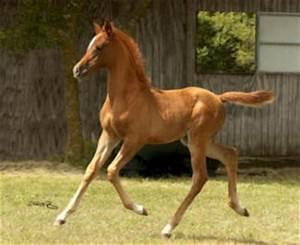
horse